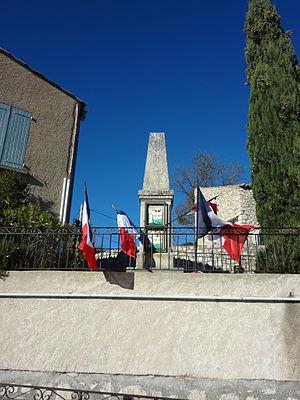
Montfort est une commune française, située dans le département des Alpes-de-Haute-Provence en région Provence-Alpes-Côte d'Azur. Le nom des habitants de Montfort est Montfortains.